Dimo Todorovski

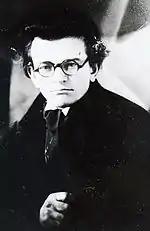
Young Dimo Todorovski

Two years after his birth, his family returned to his hometown of Prilep, then in Ottoman Empire. In 1917, his father died, and from 1920 to 1929 he resided in a Yugoslav Home for War Orphans in Bitola. In 1929–1935, he attended the art school in Belgrade. From 1945 to 1979, he contributed to the formation of an art school in Skopje and became one of the first professors, a position from which Todorovski retired in 1979. He was also a founding member of the art gallery in Skopje in 1949. In 1969 he was elected a corresponding member of the Macedonian Academy of Sciences and Arts.